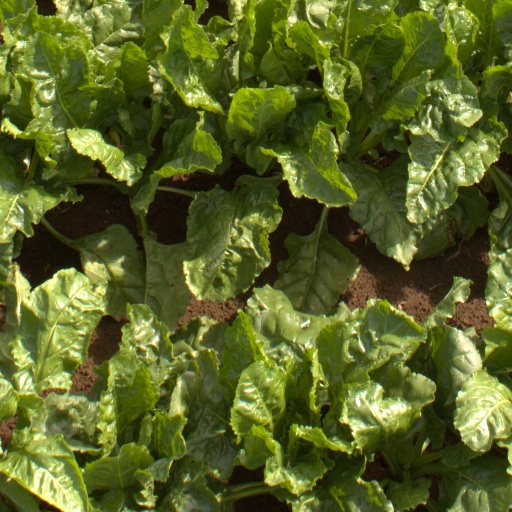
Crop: sugar beet